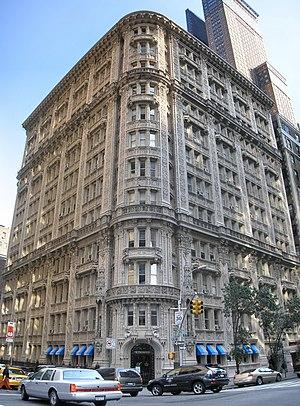
Alwyn Court est un immeuble de 12 étages situé au 180 West 58th Street, au coin de la Septième Avenue à Midtown Manhattan, à New York, à un pâté de maisons au sud de Central Park. Il a été construit entre 1907 et 1909, et a été conçu par Harde & Short dans le style de la Renaissance française, avec une ornementation en terre cuite élaborée dans le style François Ier couvrant toute la façade. La cour intérieure octogonale à plusieurs étages présente une façade architecturale peinte exécutée par l'artiste Richard Haas.